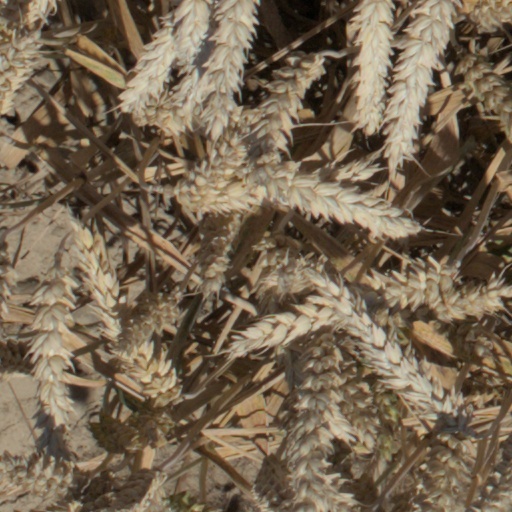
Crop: wheat